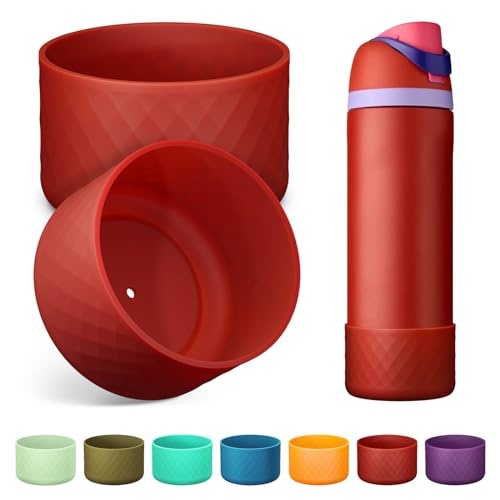
2PCS Silicone Water Bottle Boot for Owala 24 Oz, Anti-Slip Protective Sleeve Bottom Bumper Protector for FreeSip, Twist, and Flip Stainless Steel Water Bottles (Dark Red)
Brand: Alwenid Color: Dark Red Features: 【Excellent Protection】Still worried about broken, scratched bottoms of your favorite water bottles? Or embarrassed by the clinking sound the bottle makes on the table? This silicone sleeve for Owala can effectively protect the bottom of the bottle from depression, scratch, skid resistance and noise. 【Perfect Compatiblity】The silicone boot is suitable for Owala 24oz FreeSip, Twist, and Flip stainless steel water bottles. It is precisely made according to the size of the original cups, which perfectly fits the cup bottom and won't fall off easily. 【Safe Material】Made of soft and stretchy silicone rubber, these silicone protector boots are BPA-free, food grade, without odor, reusable and durable. It could be daily used for Owala's mug in peace of mind. Safe for all ages and dishwasher safe. 【Customize Your Bottles】You can choose the same color with your bottle or different ones to create your own scheme the way you want it. Mix and match to customize your colorful look to make your bottle more unique and creative. 【Easy To Install】Before installation, please clean the bottom of the bottle with a wet cloth and let them dry. Then slowly put the bottom sleeve cover on. Package of two, please buy with confidence, we are committed to providing 100% customer satisfaction, please do not hesitate to contact us if you have any questions. Package Dimensions: 3.3 x 3.3 x 2.1 inches
Brand: Alwenid
Category: Home & Garden > Kitchen & Dining > Food & Beverage Carriers > Drink Sleeves > Cup Sleeves